HMS Glory (1899)

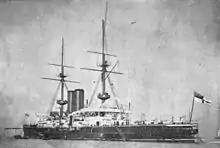
"Glory", c. 1903

HMS "Glory" was laid down at the Laird Brothers shipyard in Birkenhead on 1 December 1896. She was launched on 11 March 1899, and was commissioned on 1 November 1900 for service on the China Station, departing the United Kingdom for China on 24 November 1900 under the command of Captain Frederick Inglefield. While there, she collided with the battleship during a storm at Hong Kong on 17 April 1901, when "Centurion" drifted across her bows, but "Glory" suffered no damage. In June 1901, Vice-Admiral Sir Cyprian Bridge, about to succeed as Commander-in-Chief of the China Station, hoisted his flag on the ship, and Captain Arthur William Carter succeeded Inglefield in command. "Glory" refitted at Hong Kong in 1901–1902, and in November 1902 she visited Shanghai. In April 1903, "Glory" and the protected cruiser joined a naval review held for the Japanese Emperor Meiji in Kobe, Japan. The foreign naval contingent included the Italian protected cruiser , the German protected cruiser , the French protected cruiser , and the Russian protected cruiser . In 1905, the United Kingdom and Japan ratified a treaty of alliance that reduced the need for a Royal Navy presence on the China Station, and all battleships there were ordered to return to Britain. As a result, "Glory" was recalled from China in July 1905, departing Hong Kong on 22 July 1905.